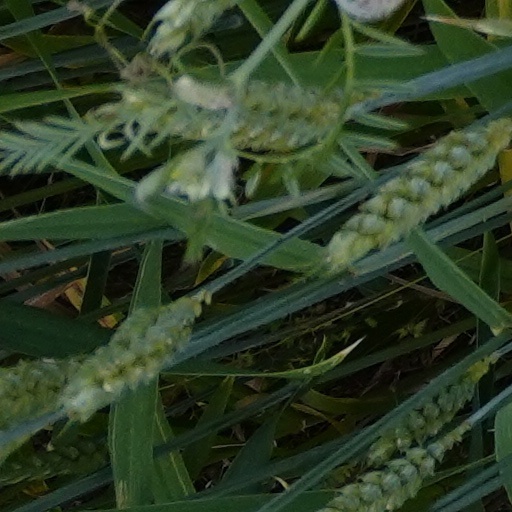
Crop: wheat